Sky position (RA, Dec in degrees): 180.965, 1.295
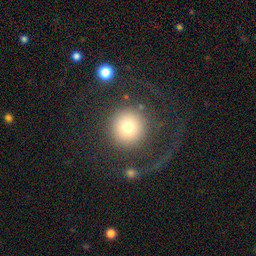
Galaxy morphology: Round Smooth Galaxies